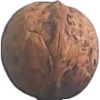
Label: Walnut 1